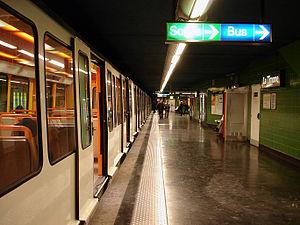
Station La Timone du métro de Marseille, France.
Le métro de Marseille est un réseau métropolitain, desservant l'agglomération de Marseille, dans le sud de la France. Le réseau comporte deux lignes, essentiellement souterraines, totalisant 22,7 kilomètres. La première ligne a été mise en service le 26 novembre 1977. Après la mise en service d'une seconde ligne en 1984 et cinq extensions concernant les deux lignes, le métro dessert 28 stations nominales, dont deux en correspondance avec l'autre ligne, soit 31 stations. La ligne 1 comprend 18 stations sur un tracé de 12,9 km, la ligne 2 dessert 13 stations dont 10 souterraines sur un tracé de 9,8 km.